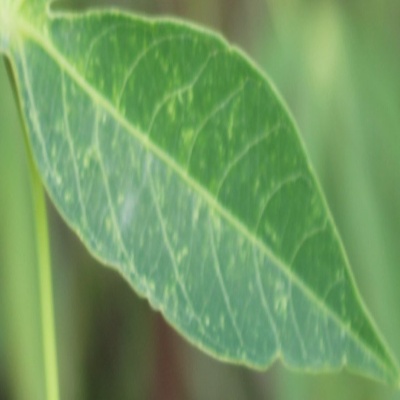
Crop: Cassava
Condition: green mite